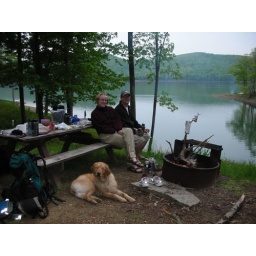
provided camping site, though there was no road access, must have been brought in via boat